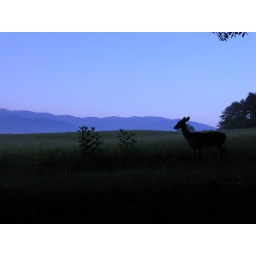
A female deer in a field at cades cove, early morning.